Pausanias the Regent

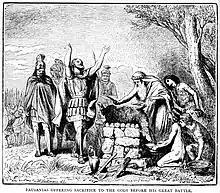
Pausanias offering sacrifice to the Gods before the Battle of Plataea.

In 479 BC, Pausanias was leader of the Spartan army alongside Euryanax, son of Dorieus, as the Agiad king of Sparta Pleistarchus, son of Leonidas I, was too young to command. Pausanias led 5000 Spartans to the aid of the league of Greek cities created to resist the Persian invasion. At the Greek encampment at Plataea 110,000 men were assembled along the Asopos River. Further down the river, Mardonius, commander of the Persian forces, stationed 300,000 Persian forces alongside 50,000 Greek allies.